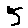
Label: 5